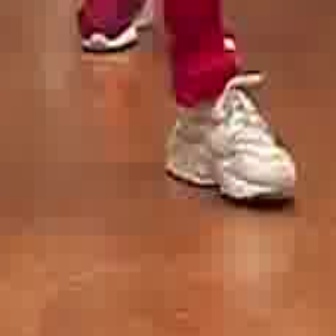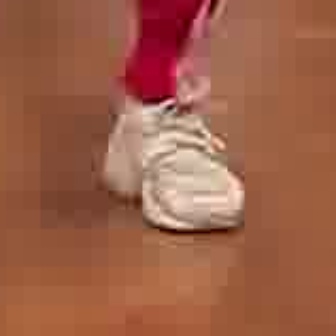
  Please identify the target specified by the bounding box [163,64,293,194] in the first image and locate it in the second image. Return the coordinates in [x_min,y_min,x_max,y_max] format.
Answer: [98,88,239,229]